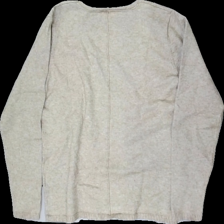
View: back
Type: Sweater
Category: Ladies
Brand: Free Quent
Colors: Beige
Material: 79% viscose, 21% polyester
Cut: Regular, V-collar
Size: XS
Season: All
Stains: Minor
Price range: <50
Recommended usage: Export
Comment: Washed out